Steam-powered aircraft

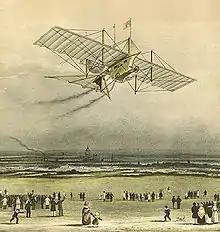
The 1842 Aerial Steam Carriage of Henson and Stringfellow

A steam-powered aircraft is an aircraft propelled by a steam engine. Steam power was used during the 19th century, but fell into disuse with the arrival of the more practical internal combustion engine at the beginning of the pioneer era.